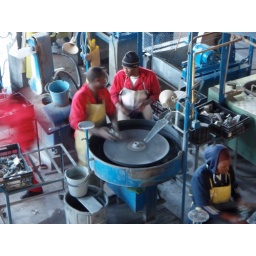
Men sand and polish glass figures in a final step before selling them.